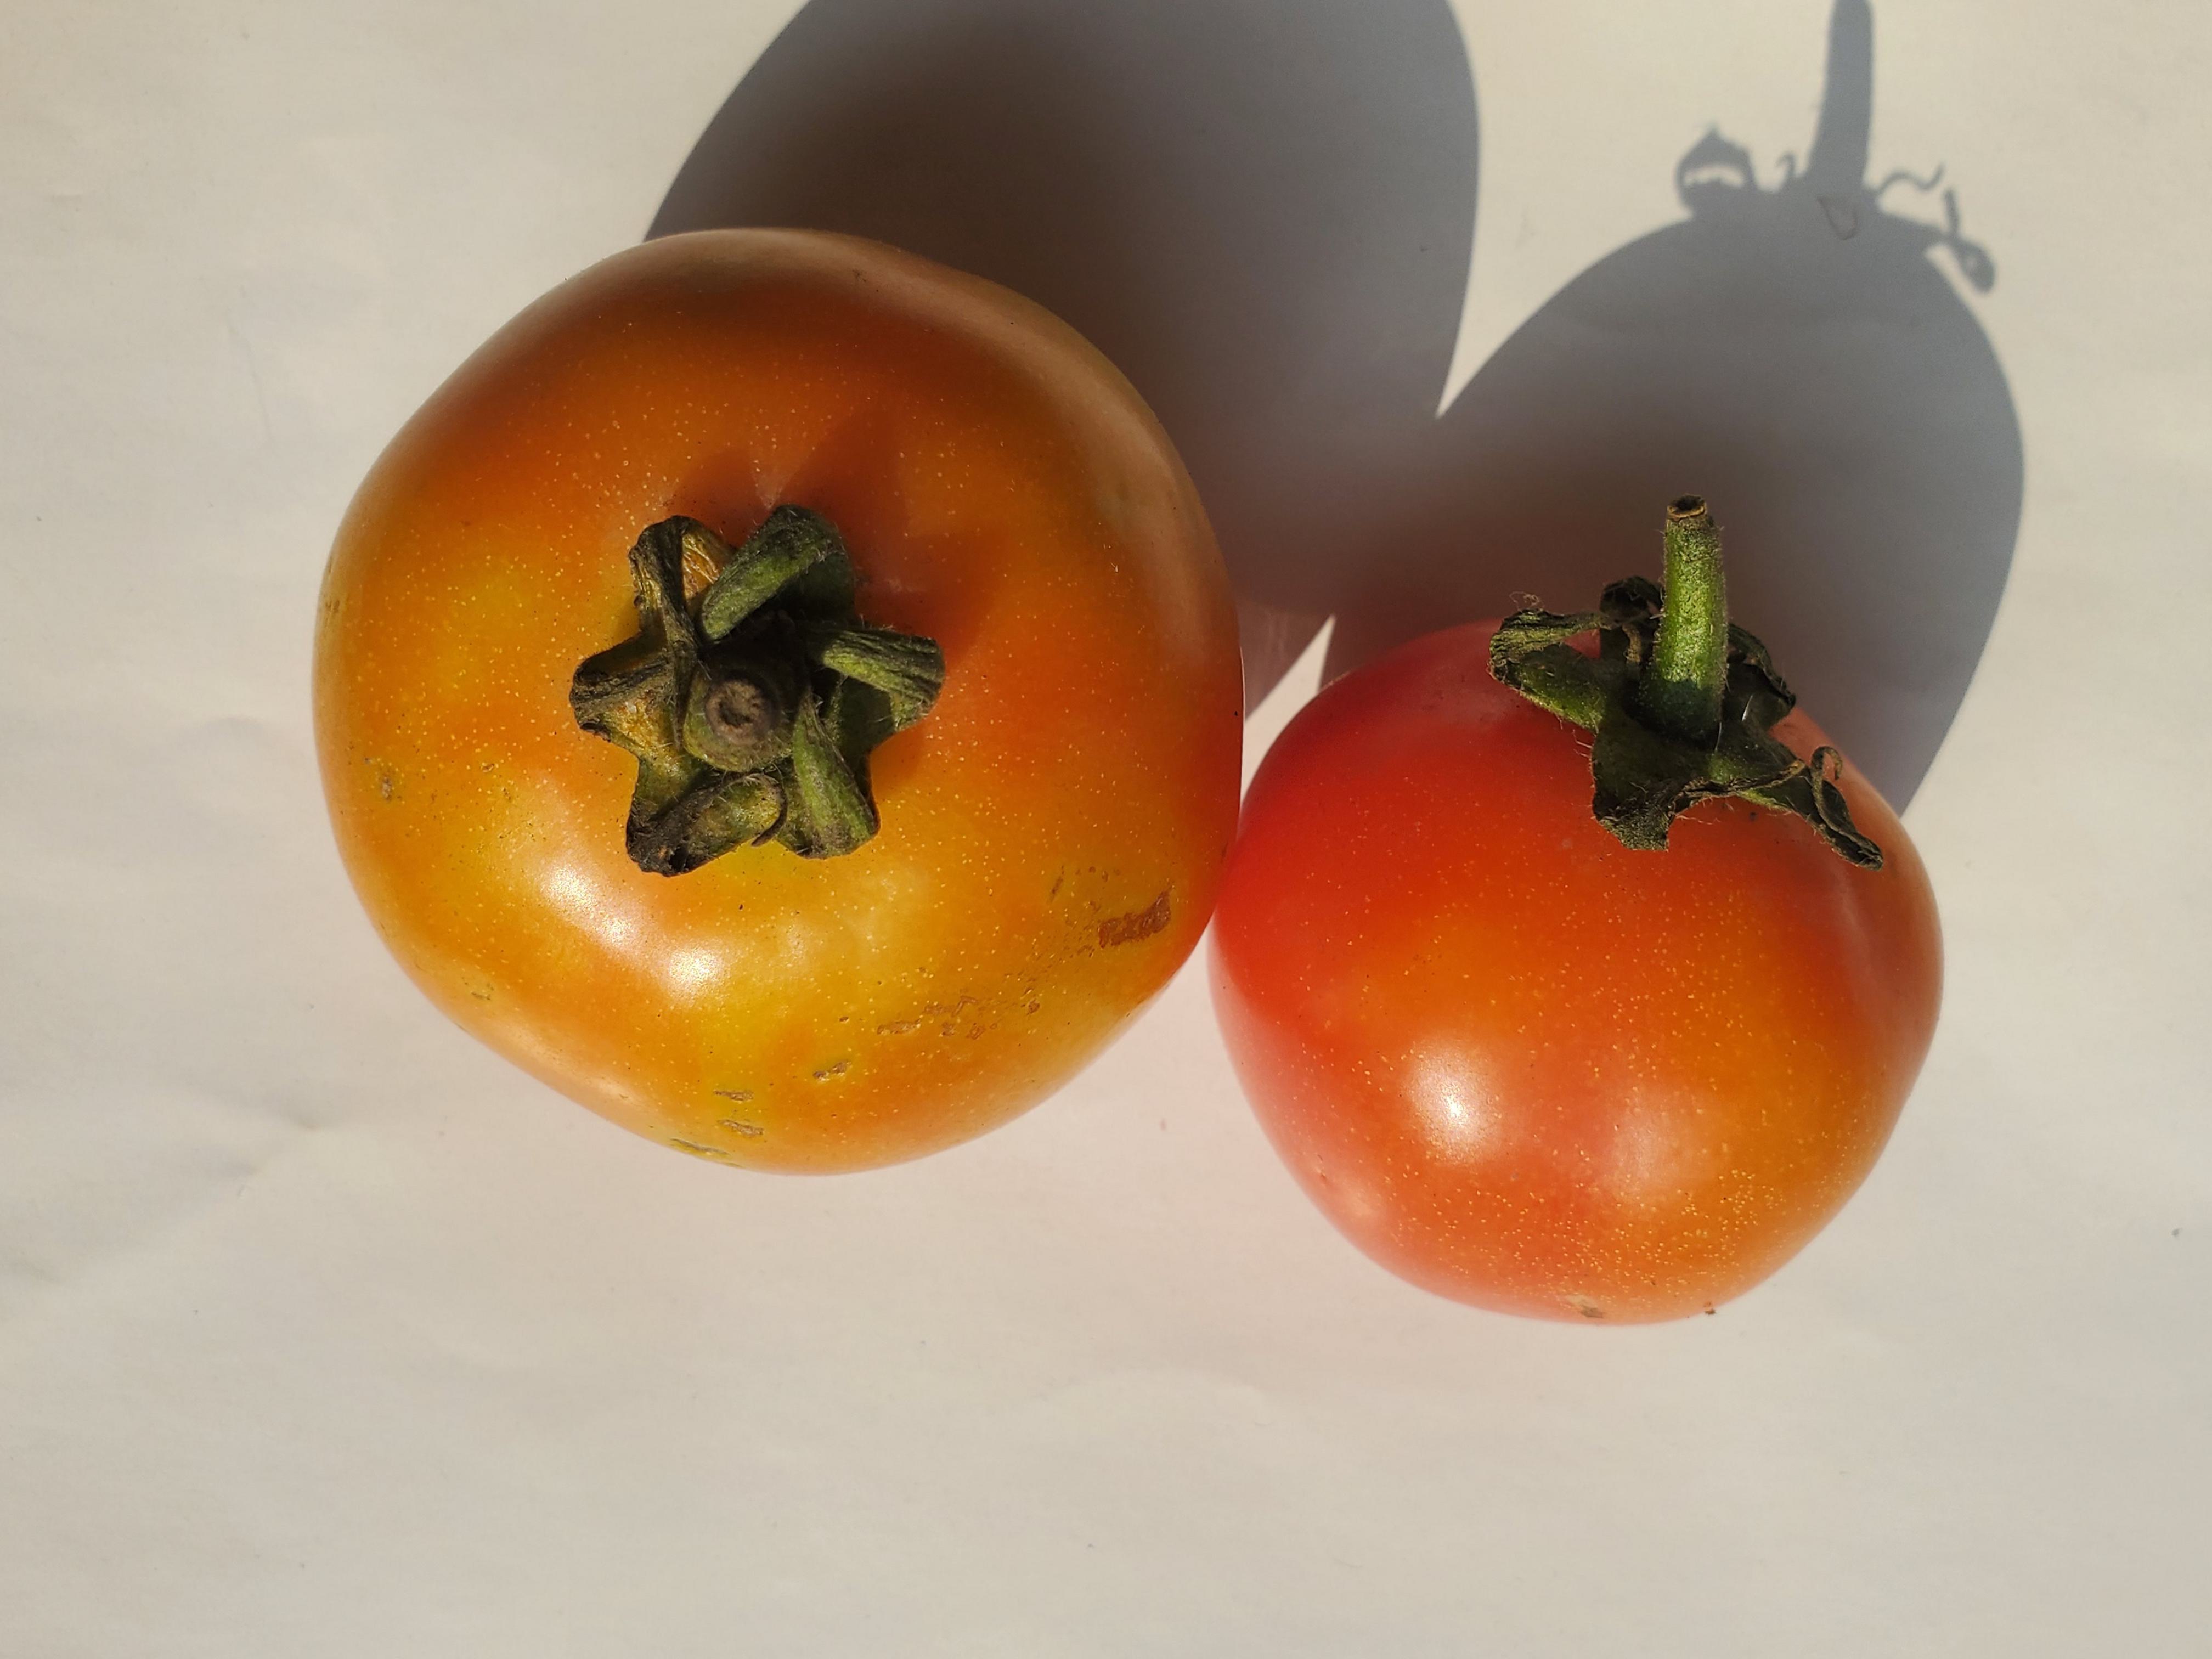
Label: Fresh